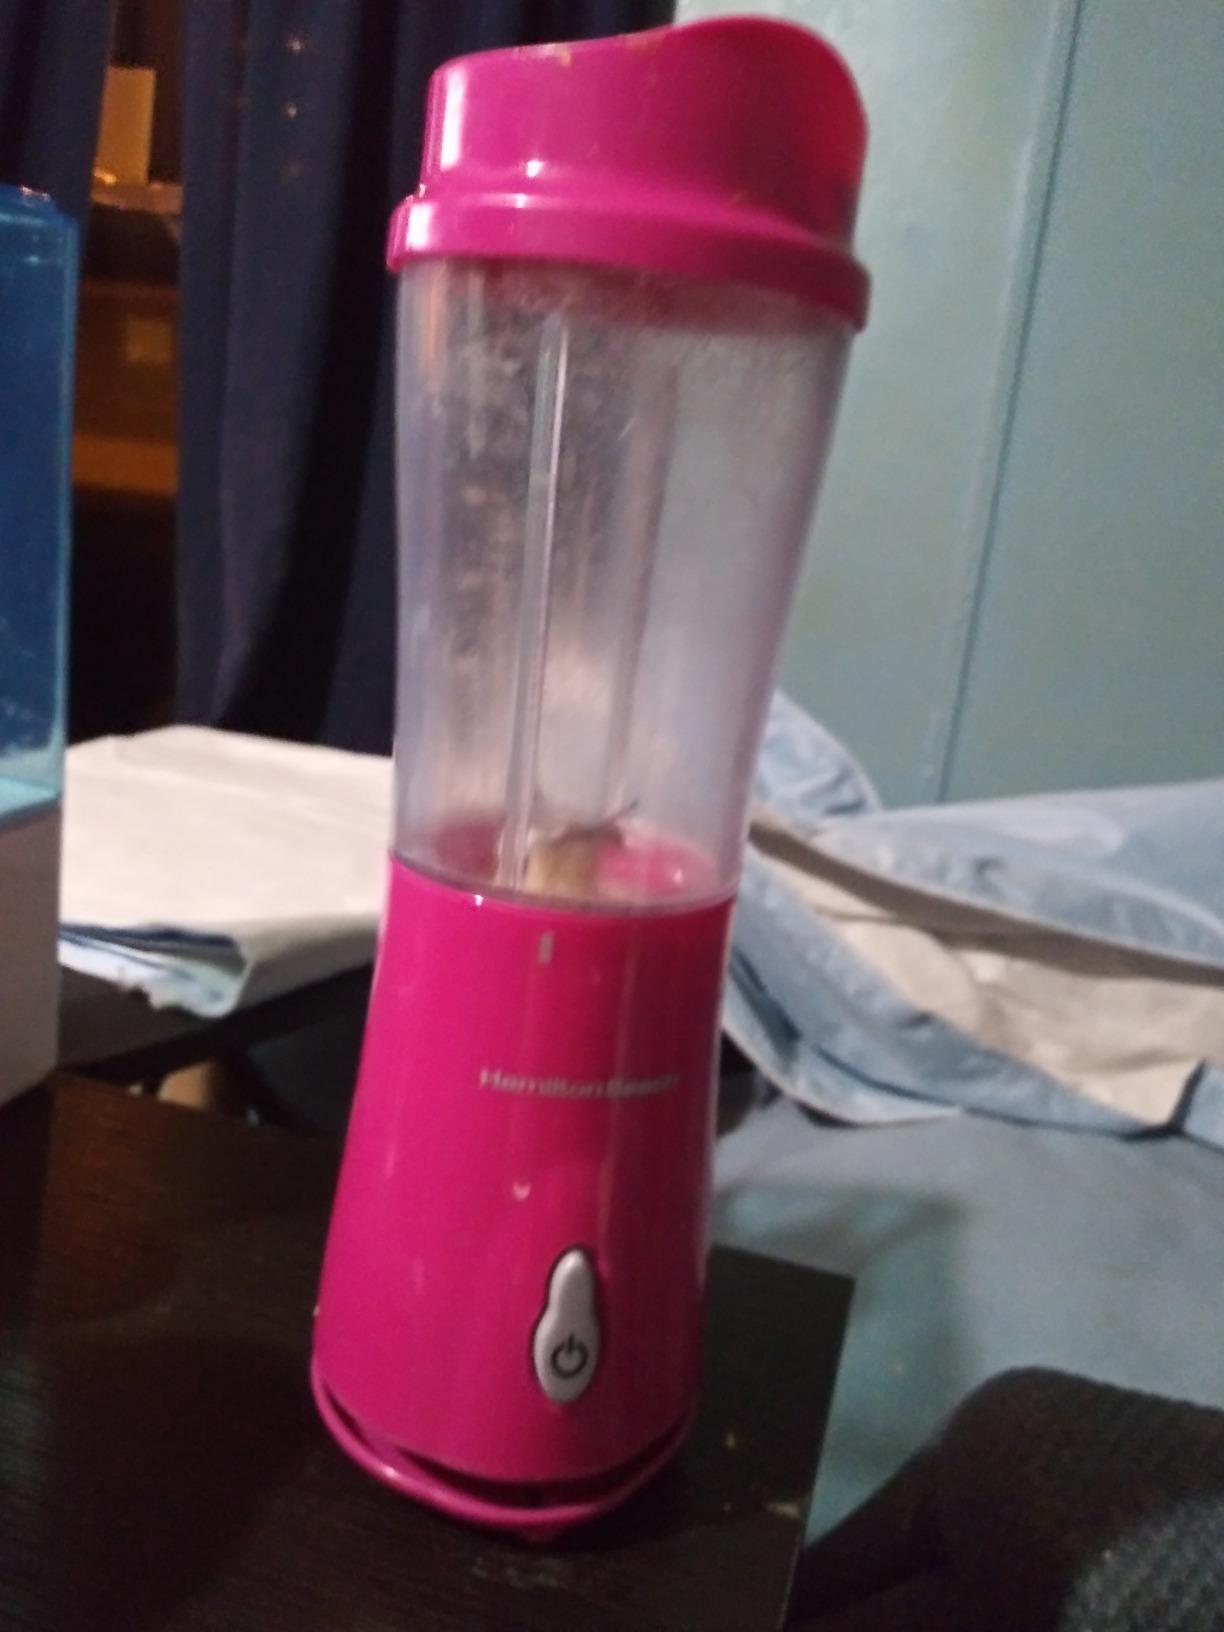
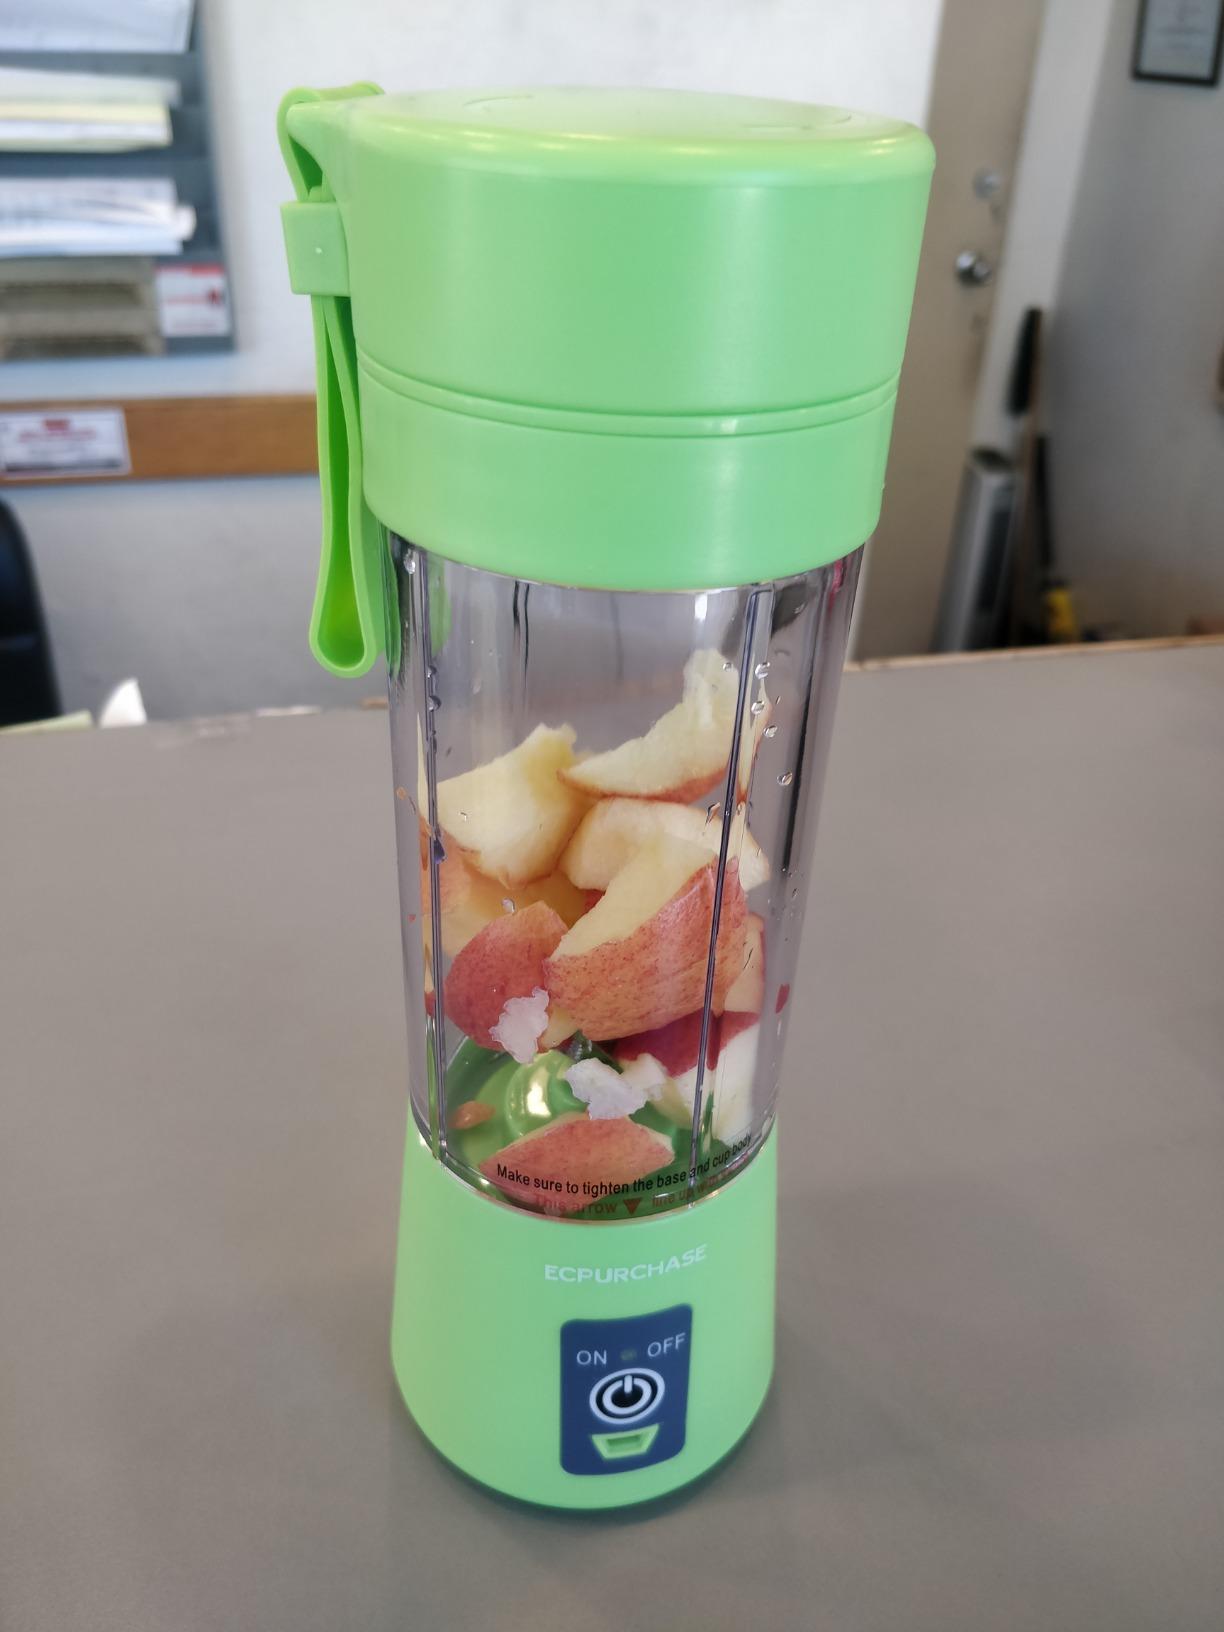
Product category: items_blender
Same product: no